Shire of Orbost

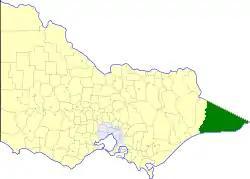
Location in Victoria

The Shire of Orbost was a local government area about east of Melbourne, the state capital of Victoria, Australia. The shire covered an area of , and existed from 1892 until 1994.